Homer Waldo Farm

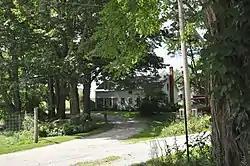

The Homer Waldo Farm is a historic farm complex on Waldo Lane in Wallingford, Vermont. Developed in the mid-19th century, it resembles a typical detached Vermont hillside farm complex, a contrast to the farms found further south on the valley floor of Otter Creek in southern Wallingford. The property was listed on the National Register of Historic Places in 1986.